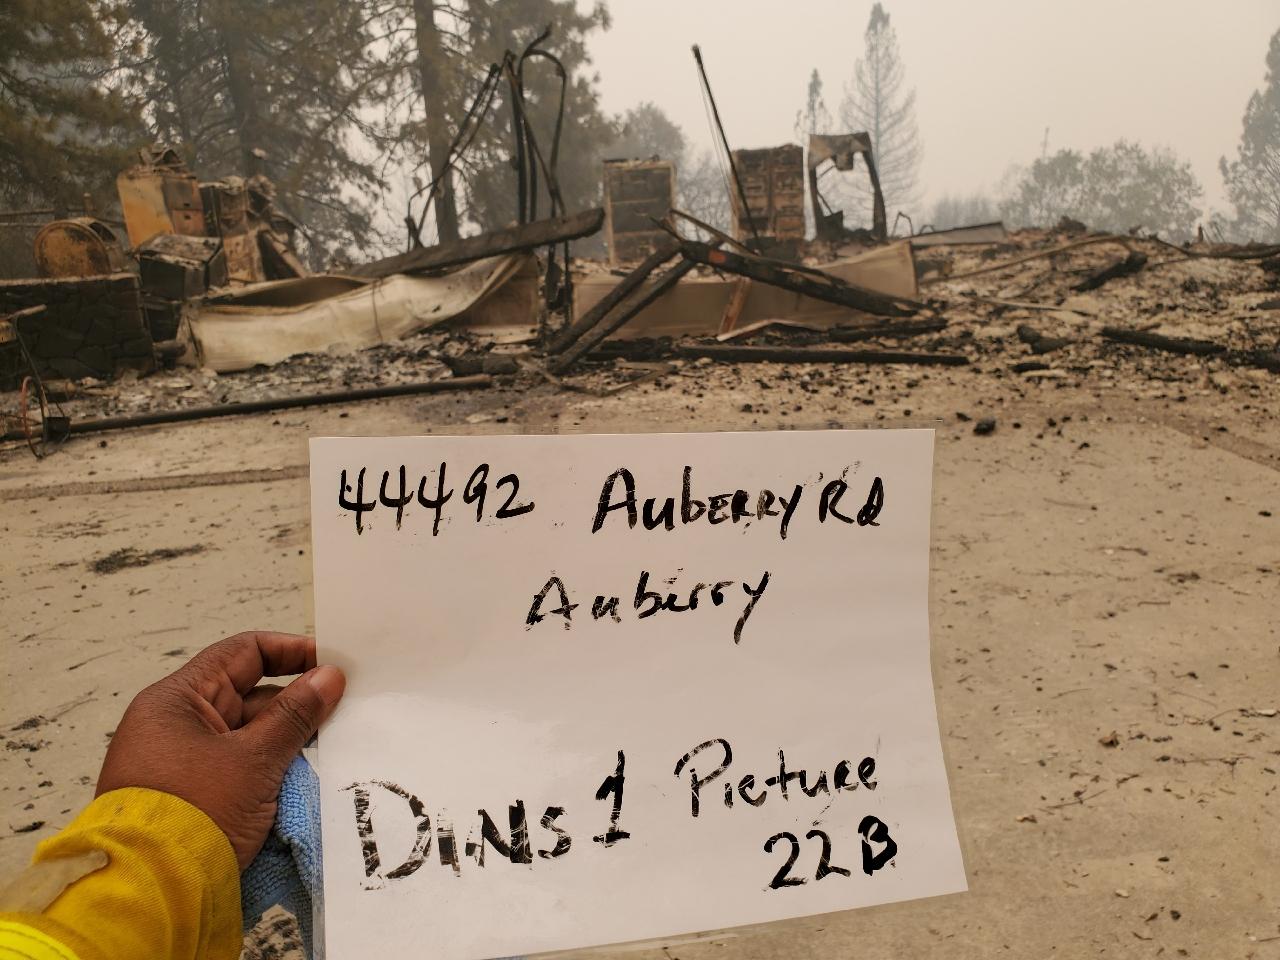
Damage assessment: destroyed